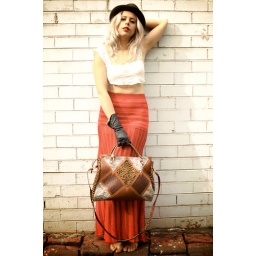
Scotatto, handmade geometric bag in assorted animal print leathers